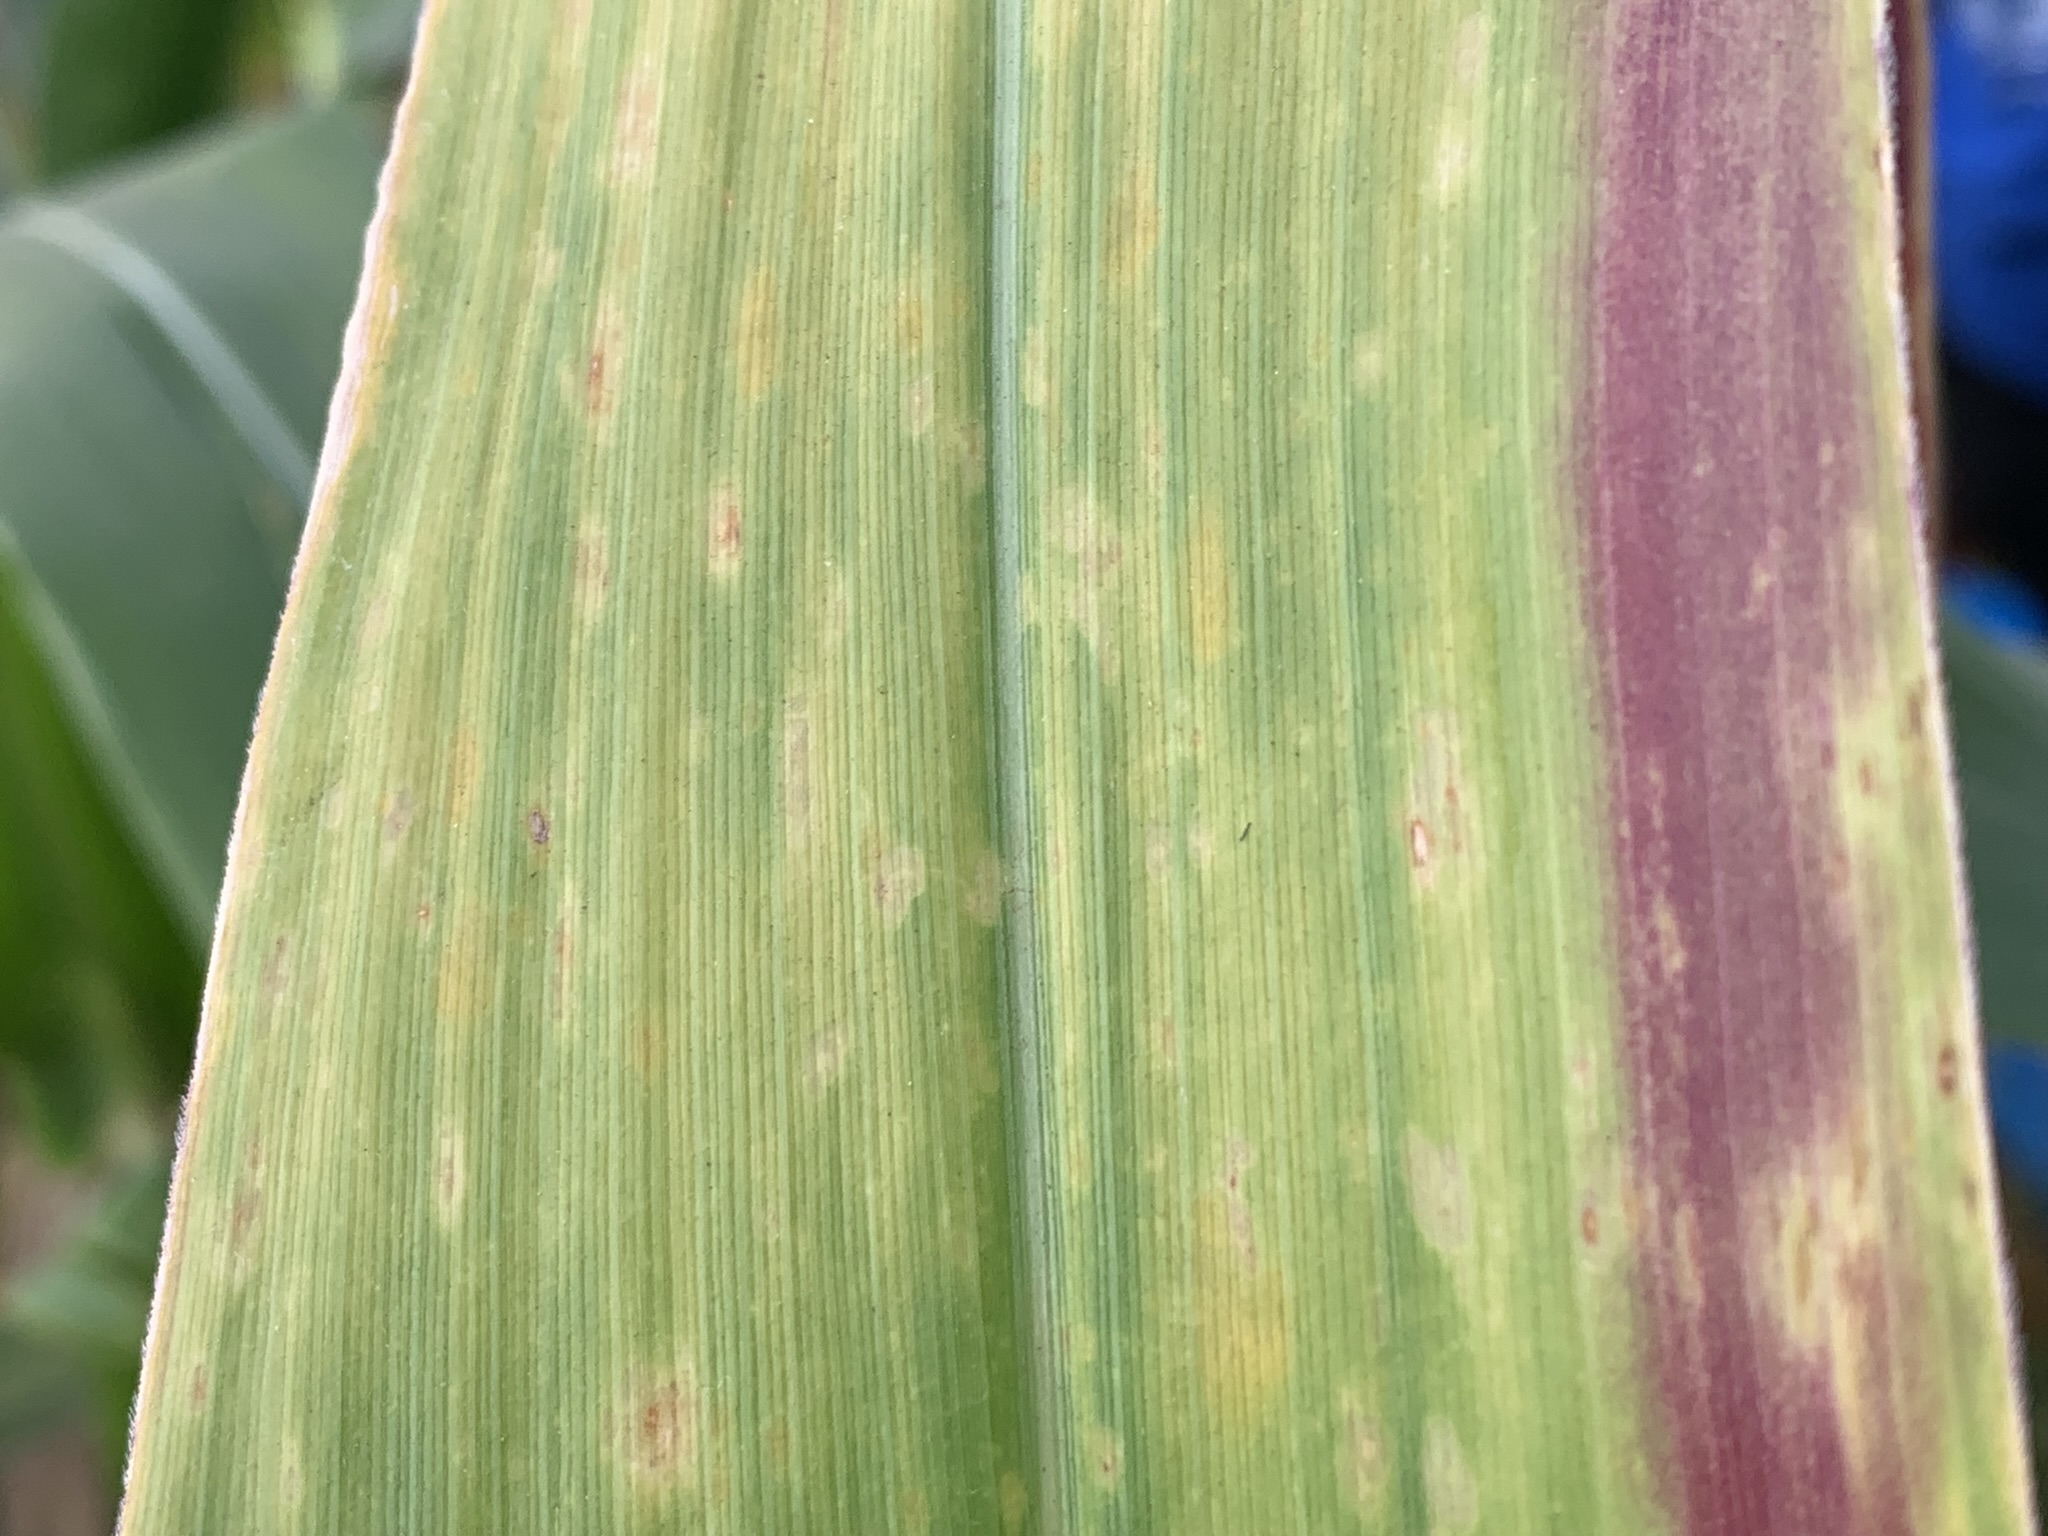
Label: MLN